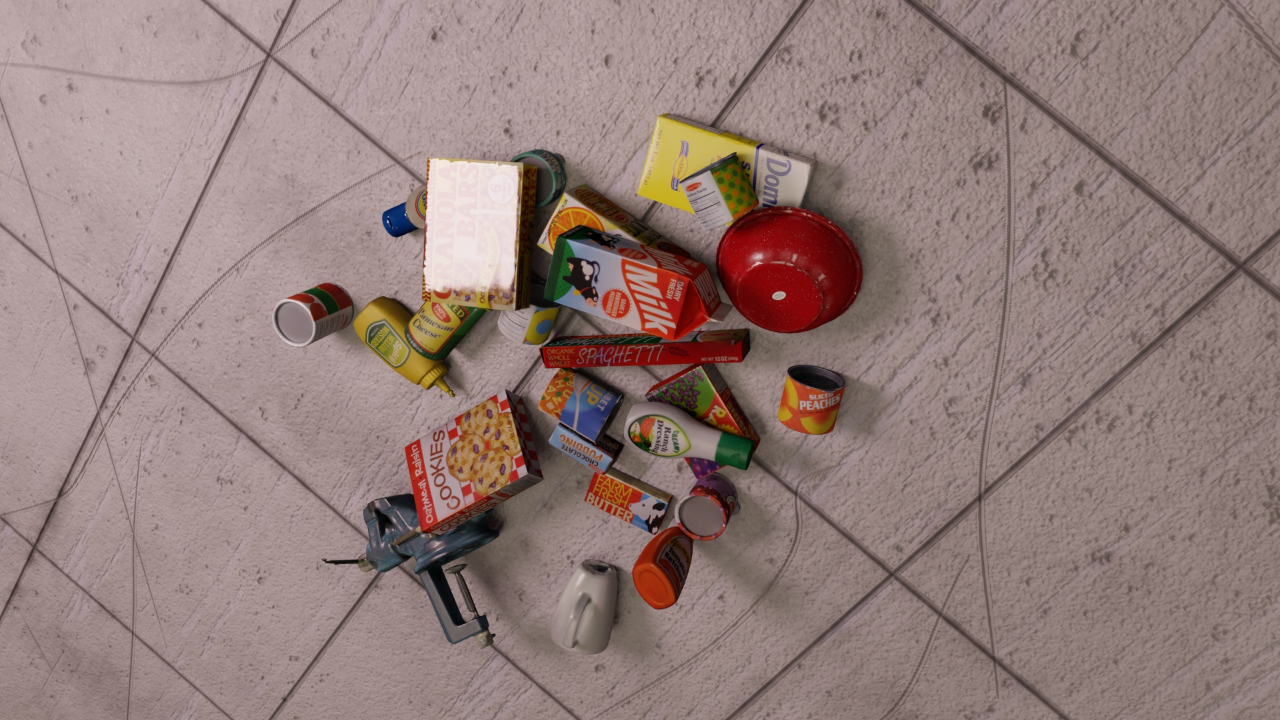
Question:
What are the five normalized (x, y) points between 0 and 1 in the image that outline the grasp plane for the box of organic whole wheat spaghetti? Your answer should be as Grasp center: [], Left finger base: [], Right finger base: [], Left finger tip: [], Right finger tip: [].
Answer: Grasp center: [0.563281, 0.494444], Left finger base: [0.545312, 0.436111], Right finger base: [0.582031, 0.551389], Left finger tip: [0.552344, 0.423611], Right finger tip: [0.5875, 0.534722]